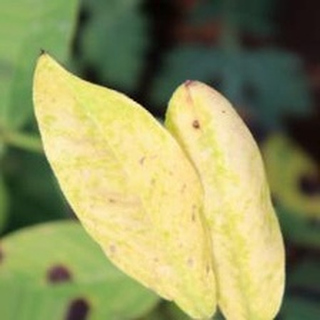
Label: groundnut_nutrition_deficiency